Geothermal areas of Yellowstone

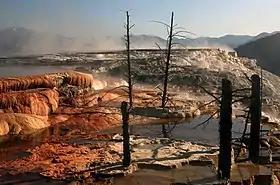
Dead trees at Mammoth Hot Springs

Midway Geyser Basin is much smaller than the other basins found alongside the Firehole River. Despite its small size, it contains two large features, the Excelsior Geyser which pours over per minute into the Firehole River. The largest hot spring in Yellowstone, the and Grand Prismatic Spring is found here. Also in the basin is Turquoise Pool and Opal Pool.